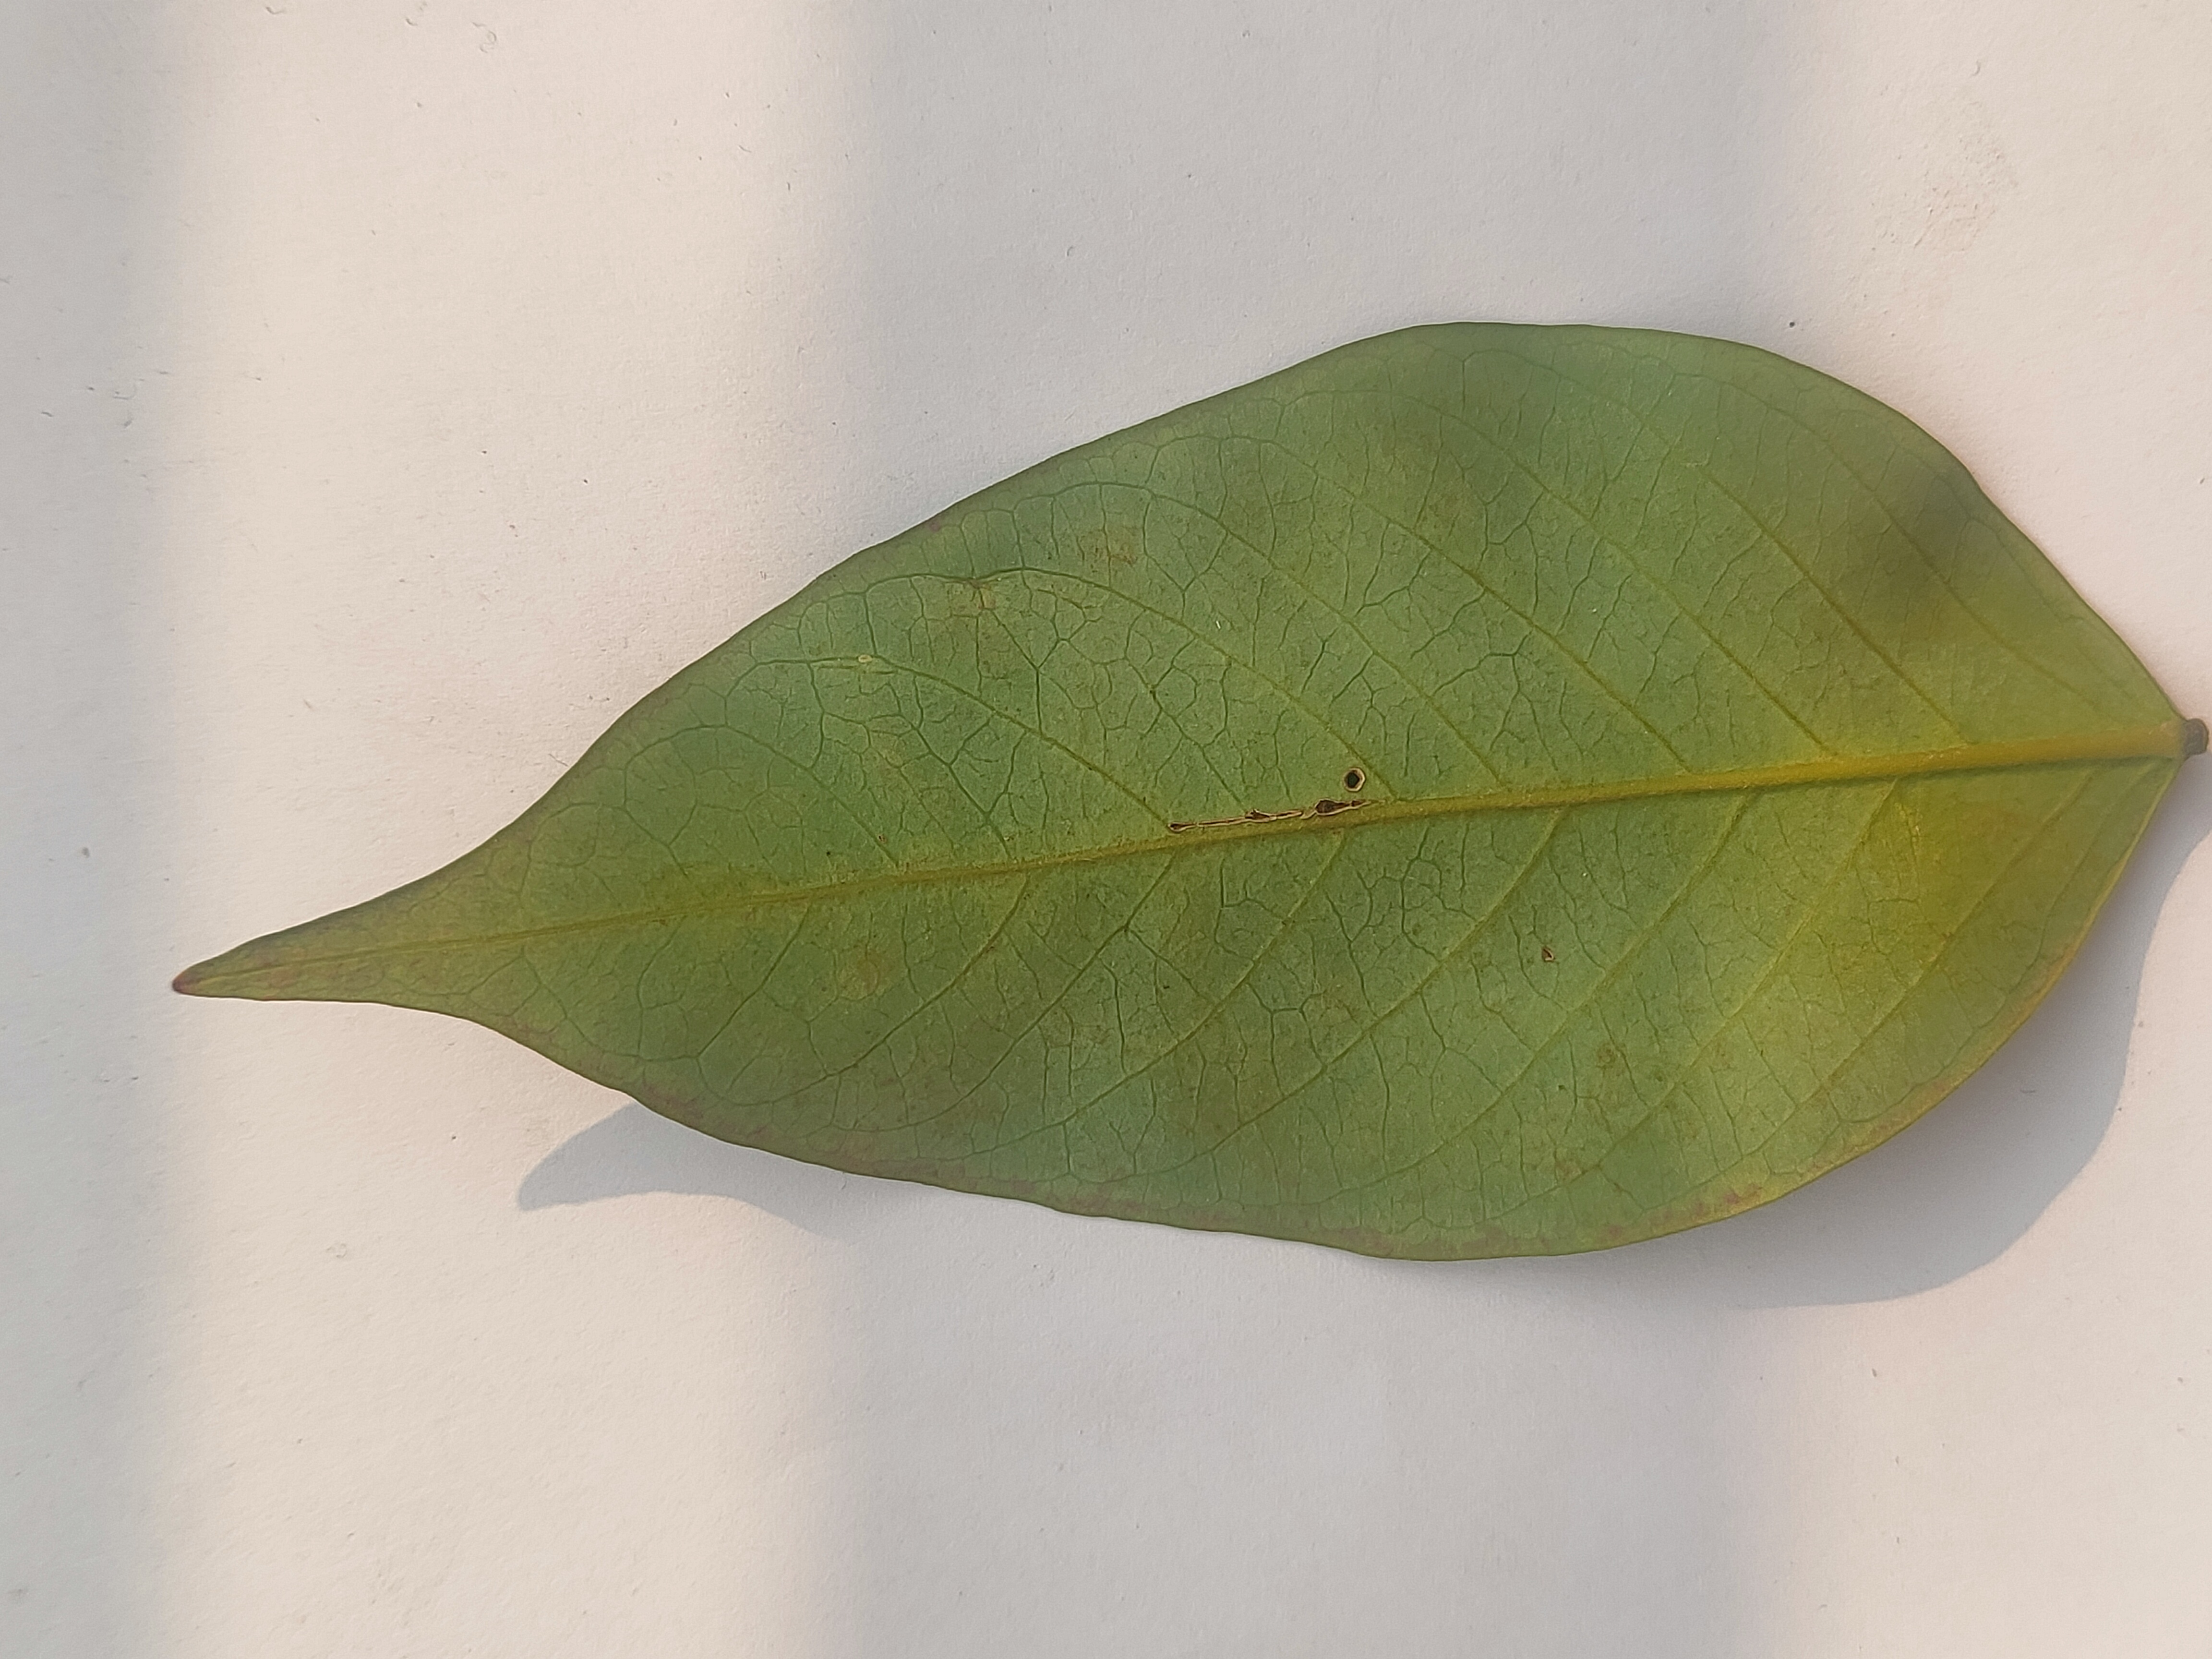
Leaf variety: Star Fruit